Humanitarian aid

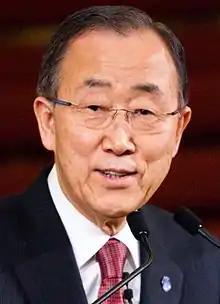
Ban Ki-moon

Internationally organized humanitarian aid efforts continued to be launched for the rest of the century, often with ever-greater logistical acumen and experience. In 1876, after a drought led to cascading crop failures across Northern China, a famine broke out that lasted several years—during its course as many as 10 million people may have died from hunger and disease. British missionary Timothy Richard first called international attention to the famine in Shandong in the summer of 1876 and appealed to the foreign community in Shanghai for money to help the victims. The Shandong Famine Relief Committee was soon established, with those participating including diplomats, businessmen, as well as Christian missionaries, Catholic and Protestant alike. An international network was set up to solicit donations, ultimately bringing in 204,000 silver taels, the equivalent of $7–10 million if valued at 2012 silver prices.